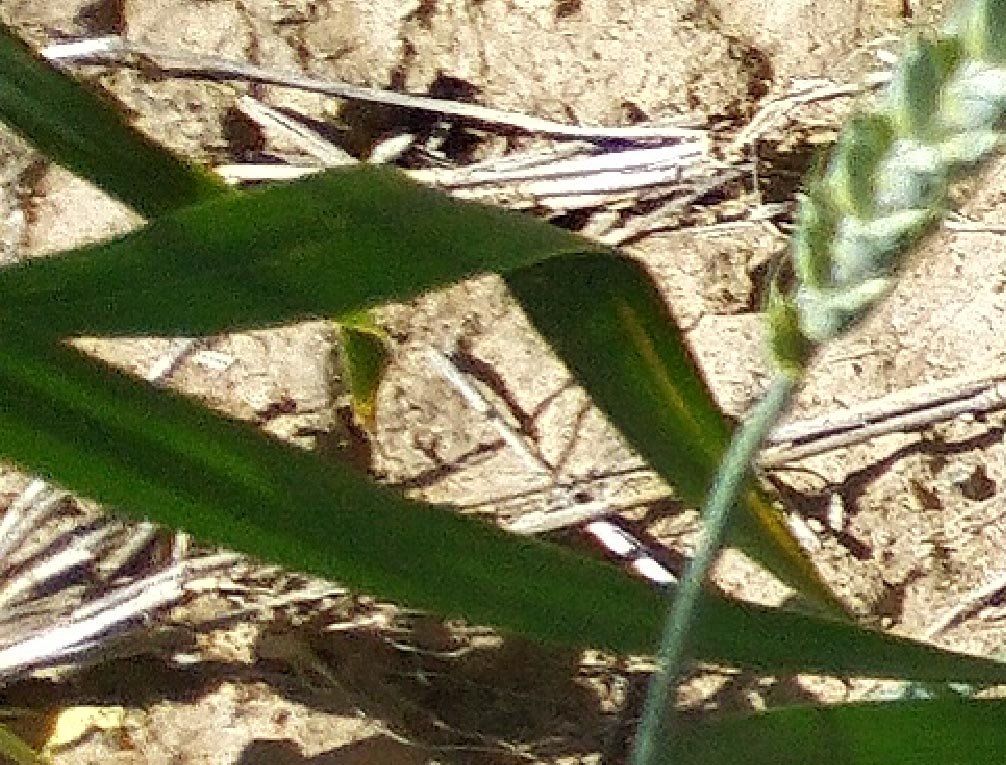
Label: Wheat___Healthy